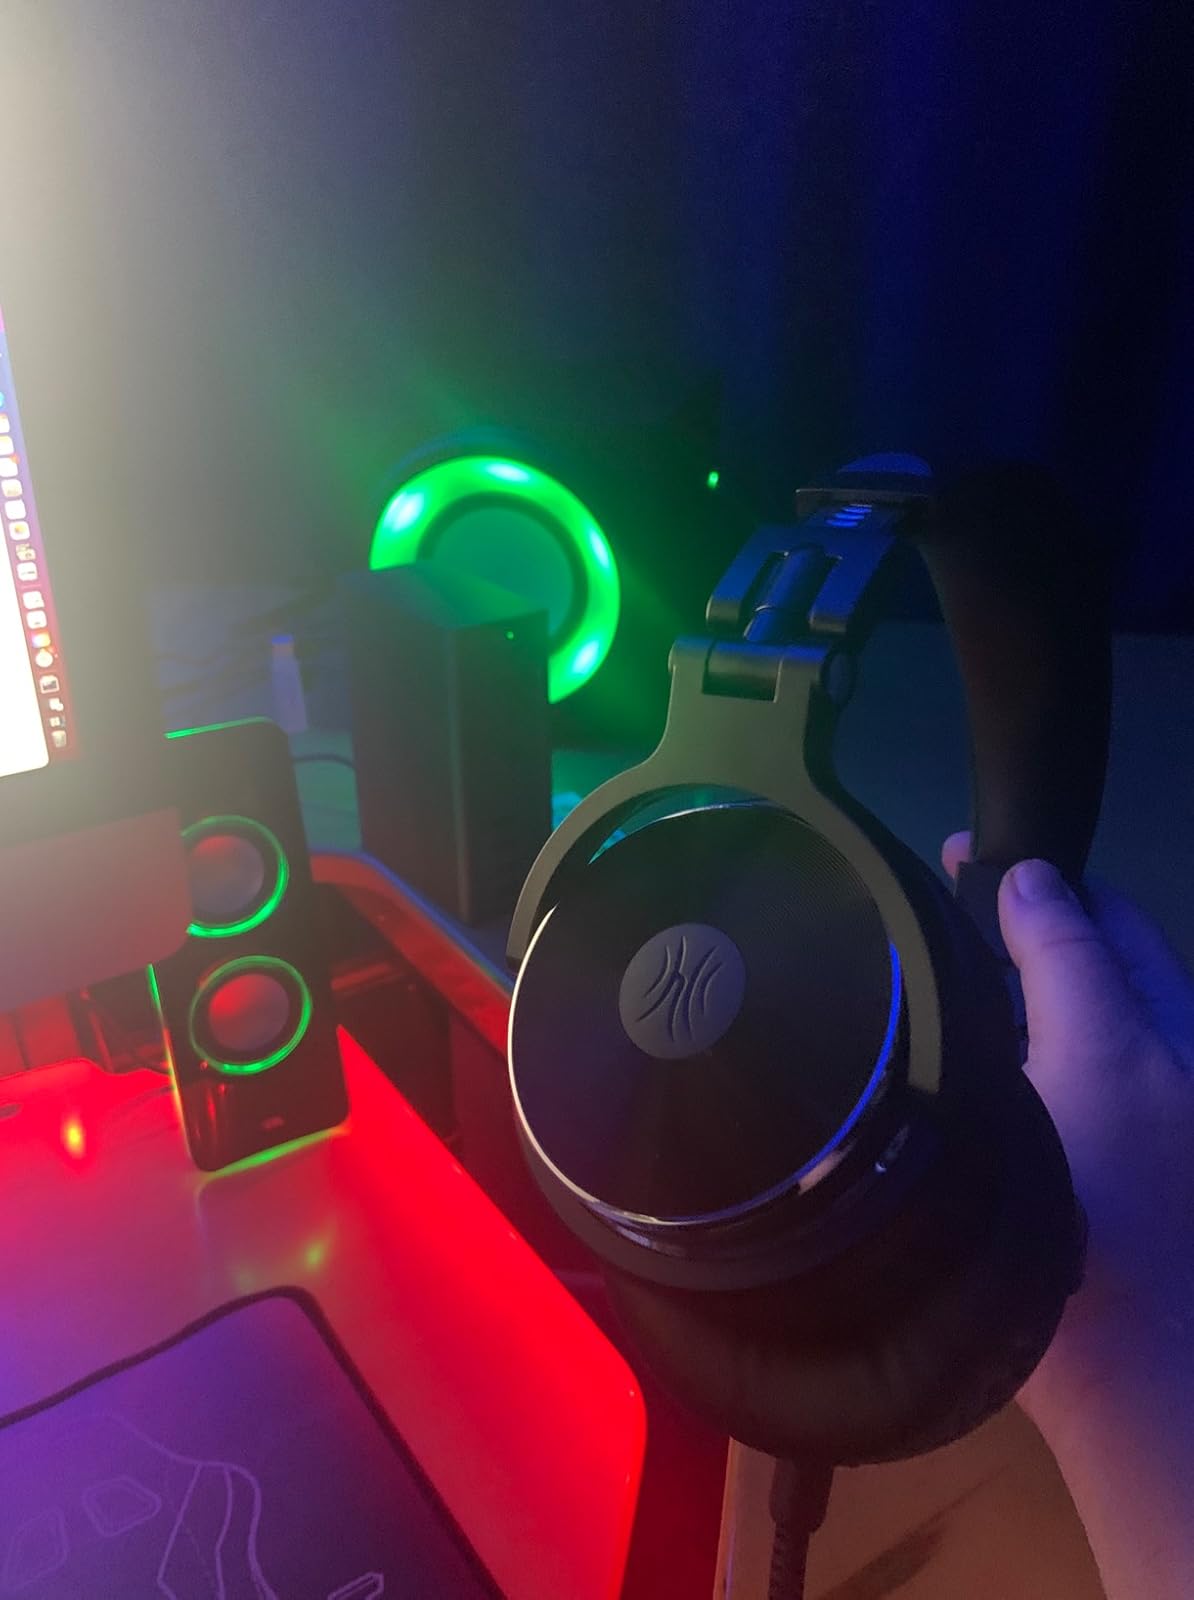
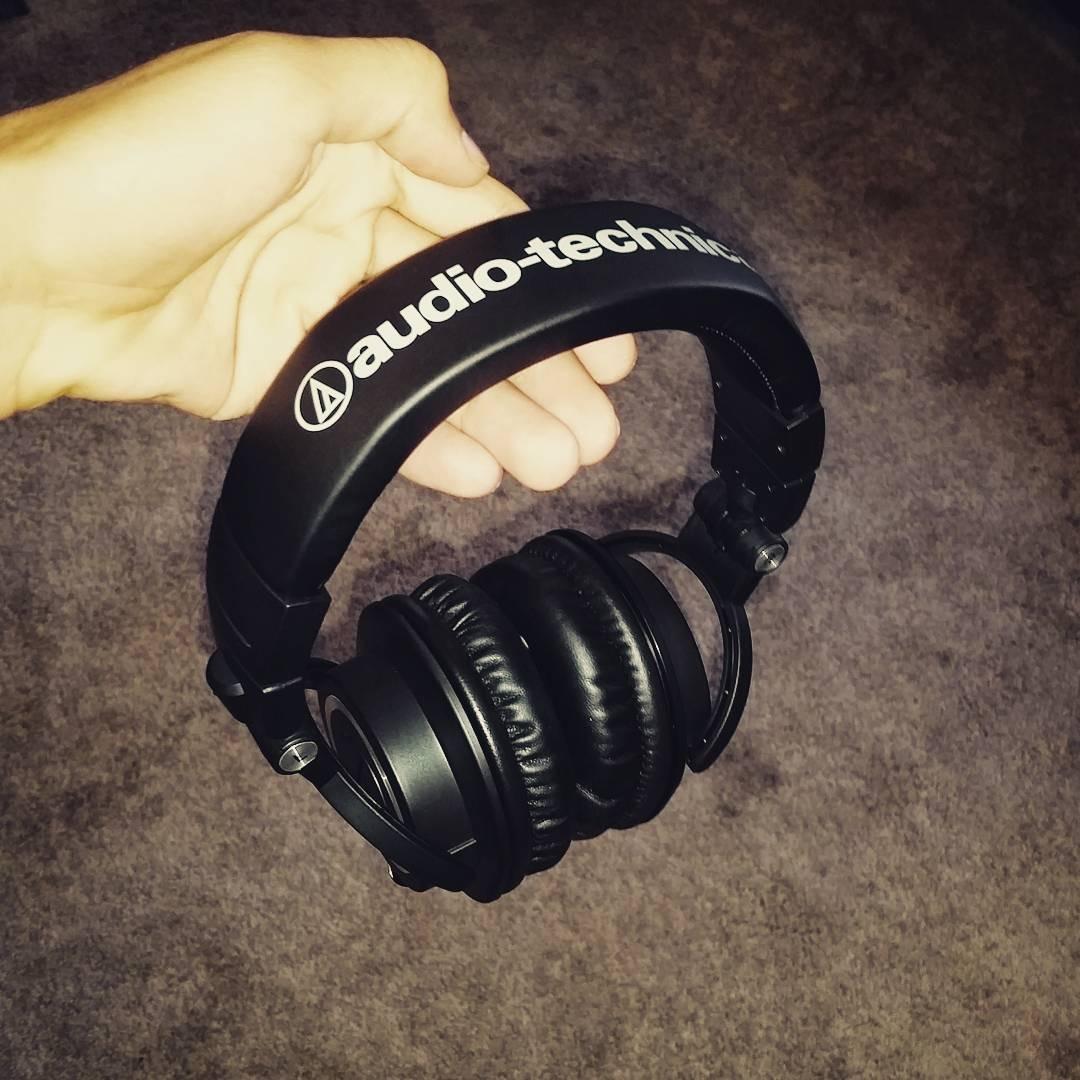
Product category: headphones
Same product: no